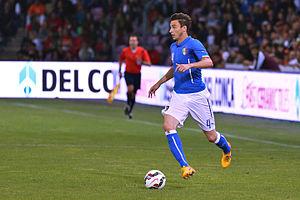
Le Pallone Azzurro est un trophée décerné par la Fédération italienne de football aux meilleurs joueurs italiens de football selon les abonnés du Club Vivo Azzurro. Le Pallone Azzurro est remis dans quatre catégories différentes depuis 2014 : meilleure joueuse de football italienne de l'année, meilleur joueur italien de football de l'année, meilleur joueur italien de futsal de l'année et meilleur joueur italien de beach soccer de l'année.